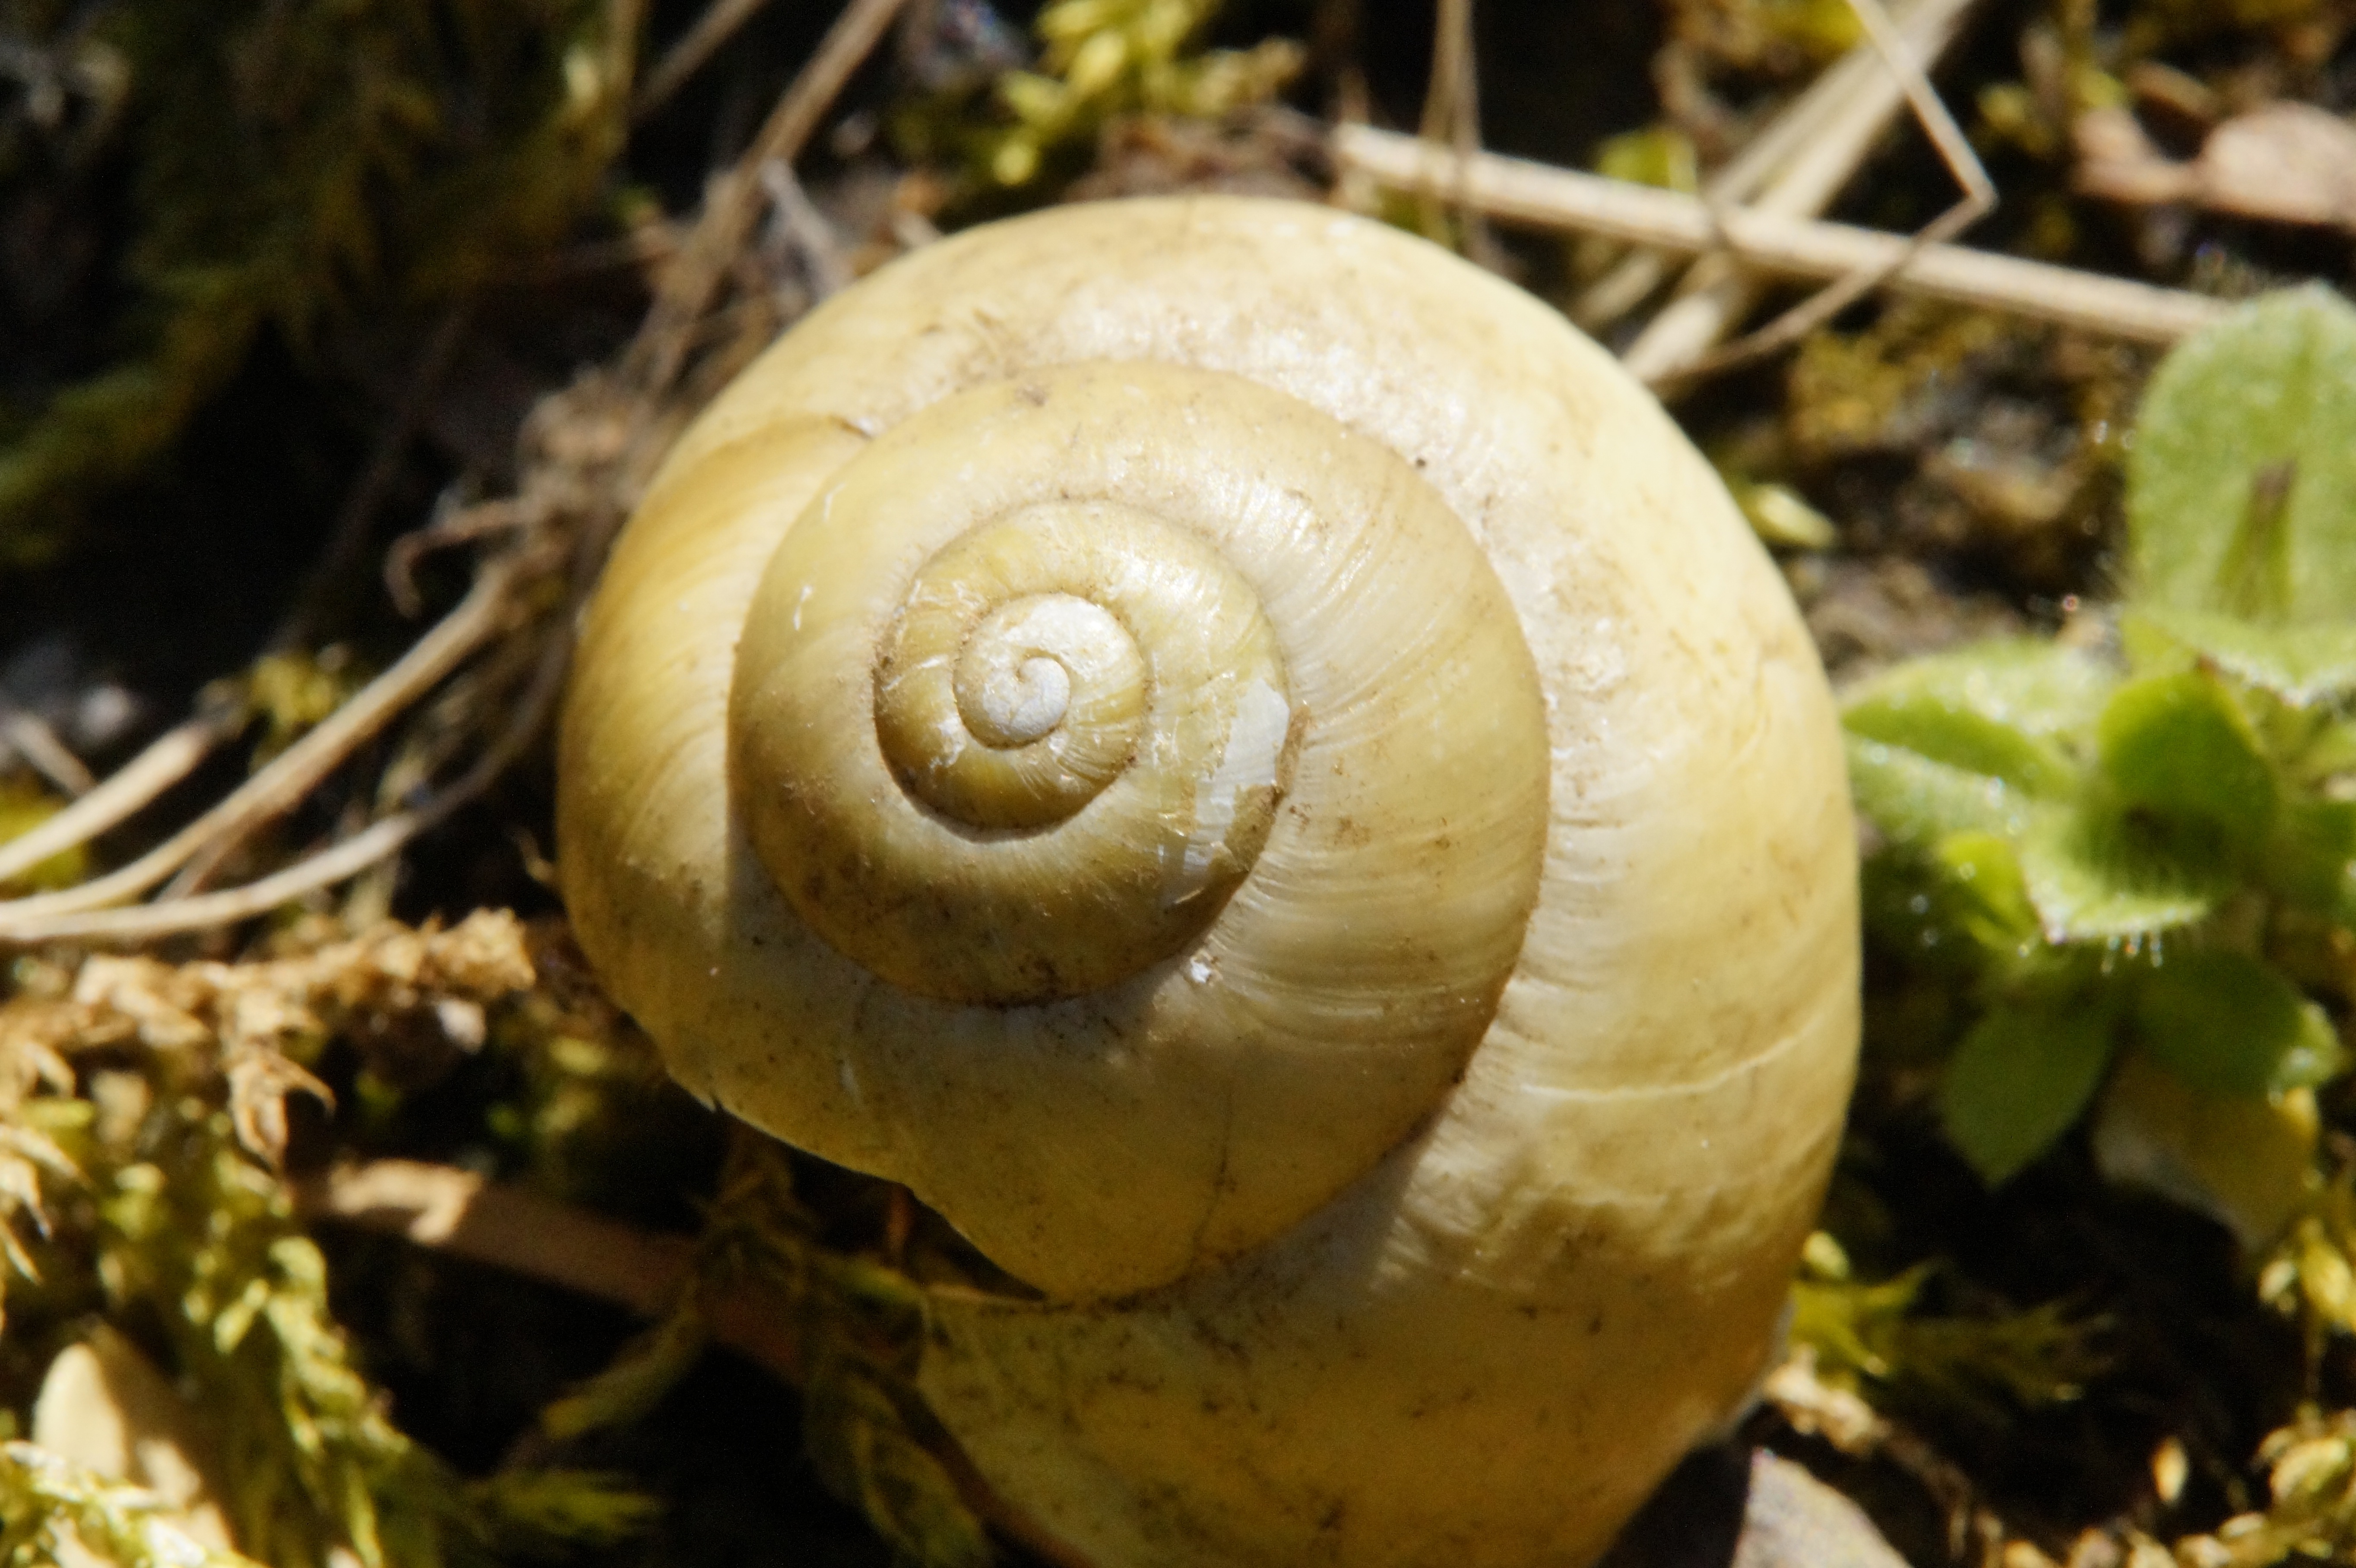
nature, green, botany, empty, close, flora, fauna, shell, invertebrate, close up, mollusk, snail, escargot, leave, molluscs, schnecken, macro photography, snail shell, sea snail, medicinal mushroom, snails and slugs